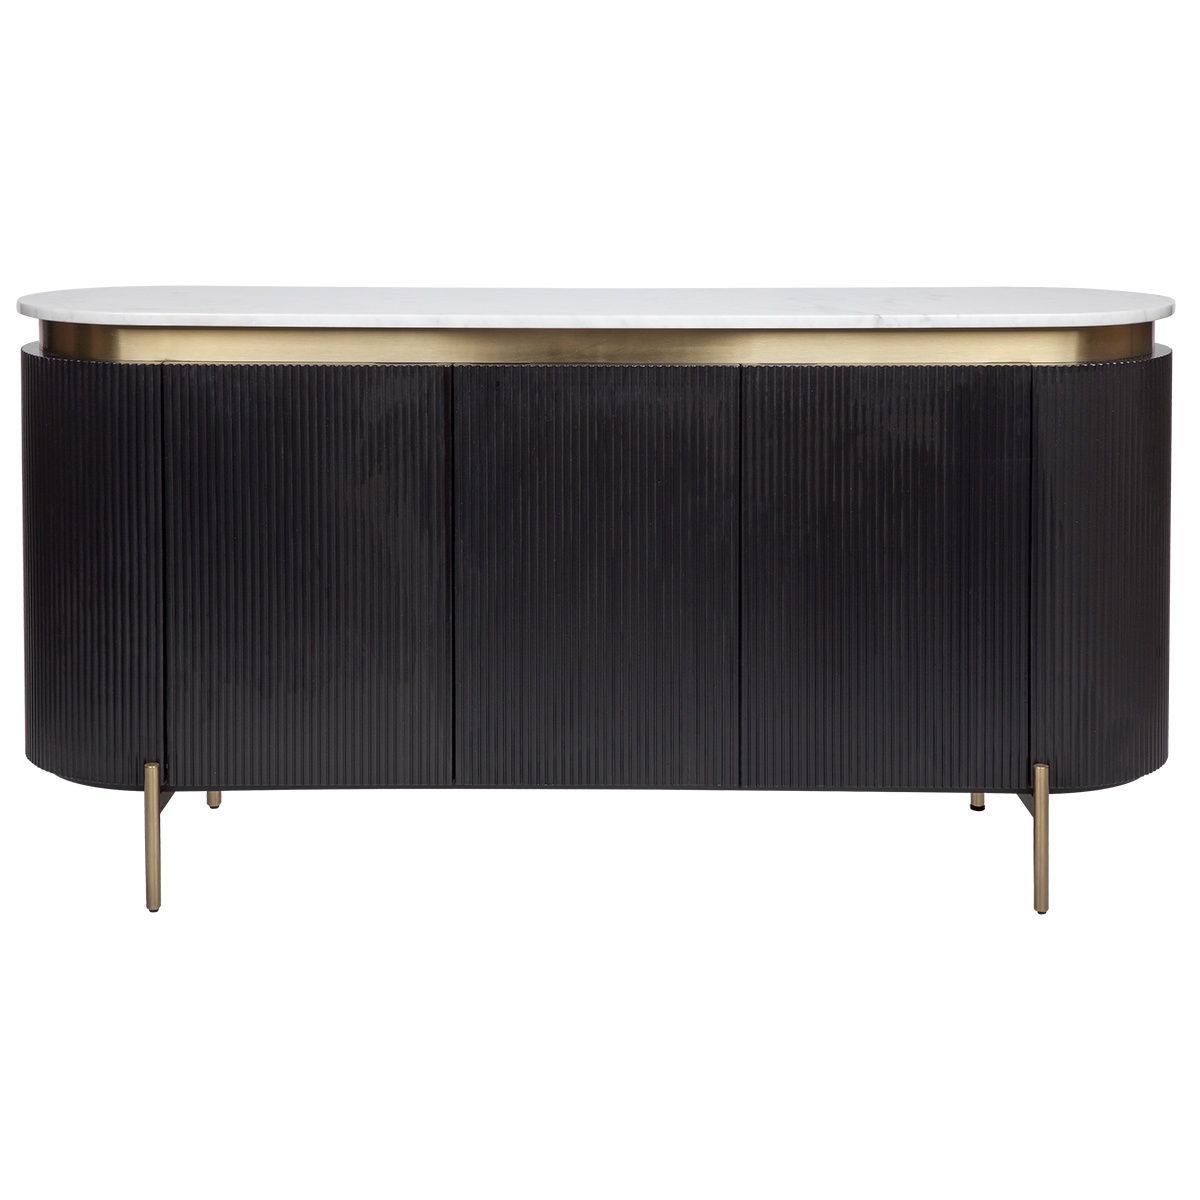
Demarco Buffet - Black
An enduring example of expert craftsmanship, the Demarco buffet boasts contemporary curvature and style with its mid-century modernism profile and detailed ribbed facing finished in a chic black satin. The attention to detail on this sleek and sophisticated piece adds to its confident charisma. Streamlined brass finished iron legs and slender gold plinth support a perfectly curved white Carrara marble top adding striking contrast to this timeless combination. Concealing a fixed shelf and co-ordinating black finished interior, the Demarco buffet offers ample storage and is a glamourous testament of elevated form and function. SPECIFICATIONS Minimum Buy = 1 No Assembly Required Item Weight: 85.00 kg Item Dimensions: 160cm W x 45cm D x 81cm H Leg Height: 17cm; Shelf Height: 25.5cm Left Internal Cupboard Dimensions: 76.5cm W x 36cm D x 55.5xm H; Right Internal Cupboard Dimensions: 36.5cm W x 36cm D x 55.5cm H Shelf Maximum Weight Capacity: 15kg; Includes Soft Close Hinges; 1 x Fixed Shelf in Each Side The natural marble element of this product means your item will always be uniquely yours as colours and finishes between items will always vary. Safety Anchors Recommended and Included 1 Year Warranty Care Instructions : Wipe down regularly using damp cloth.Dry thoroughly
Brand: CAFE Lighting & Living
Category: Furniture > Cabinets & Storage > Buffets